Soekarno–Hatta International Airport

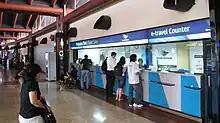
Soekarno–Hatta ticket office (not available from 1 March 2015)

Time was needed to allocate land and also determine the provincial border. Authorities at Amsterdam Airport Schiphol were consulted about the airport plans and concluded that the proposal was rather expensive and over-designed. The cost rose because of using a decentralized system. The centralized system was seen as a more suitable option. The team, however, chose the latter, similar to Orly Airport, Lyon Satolas, Hannover Airport and Kansas City Airport due to its simplicity and effectiveness.